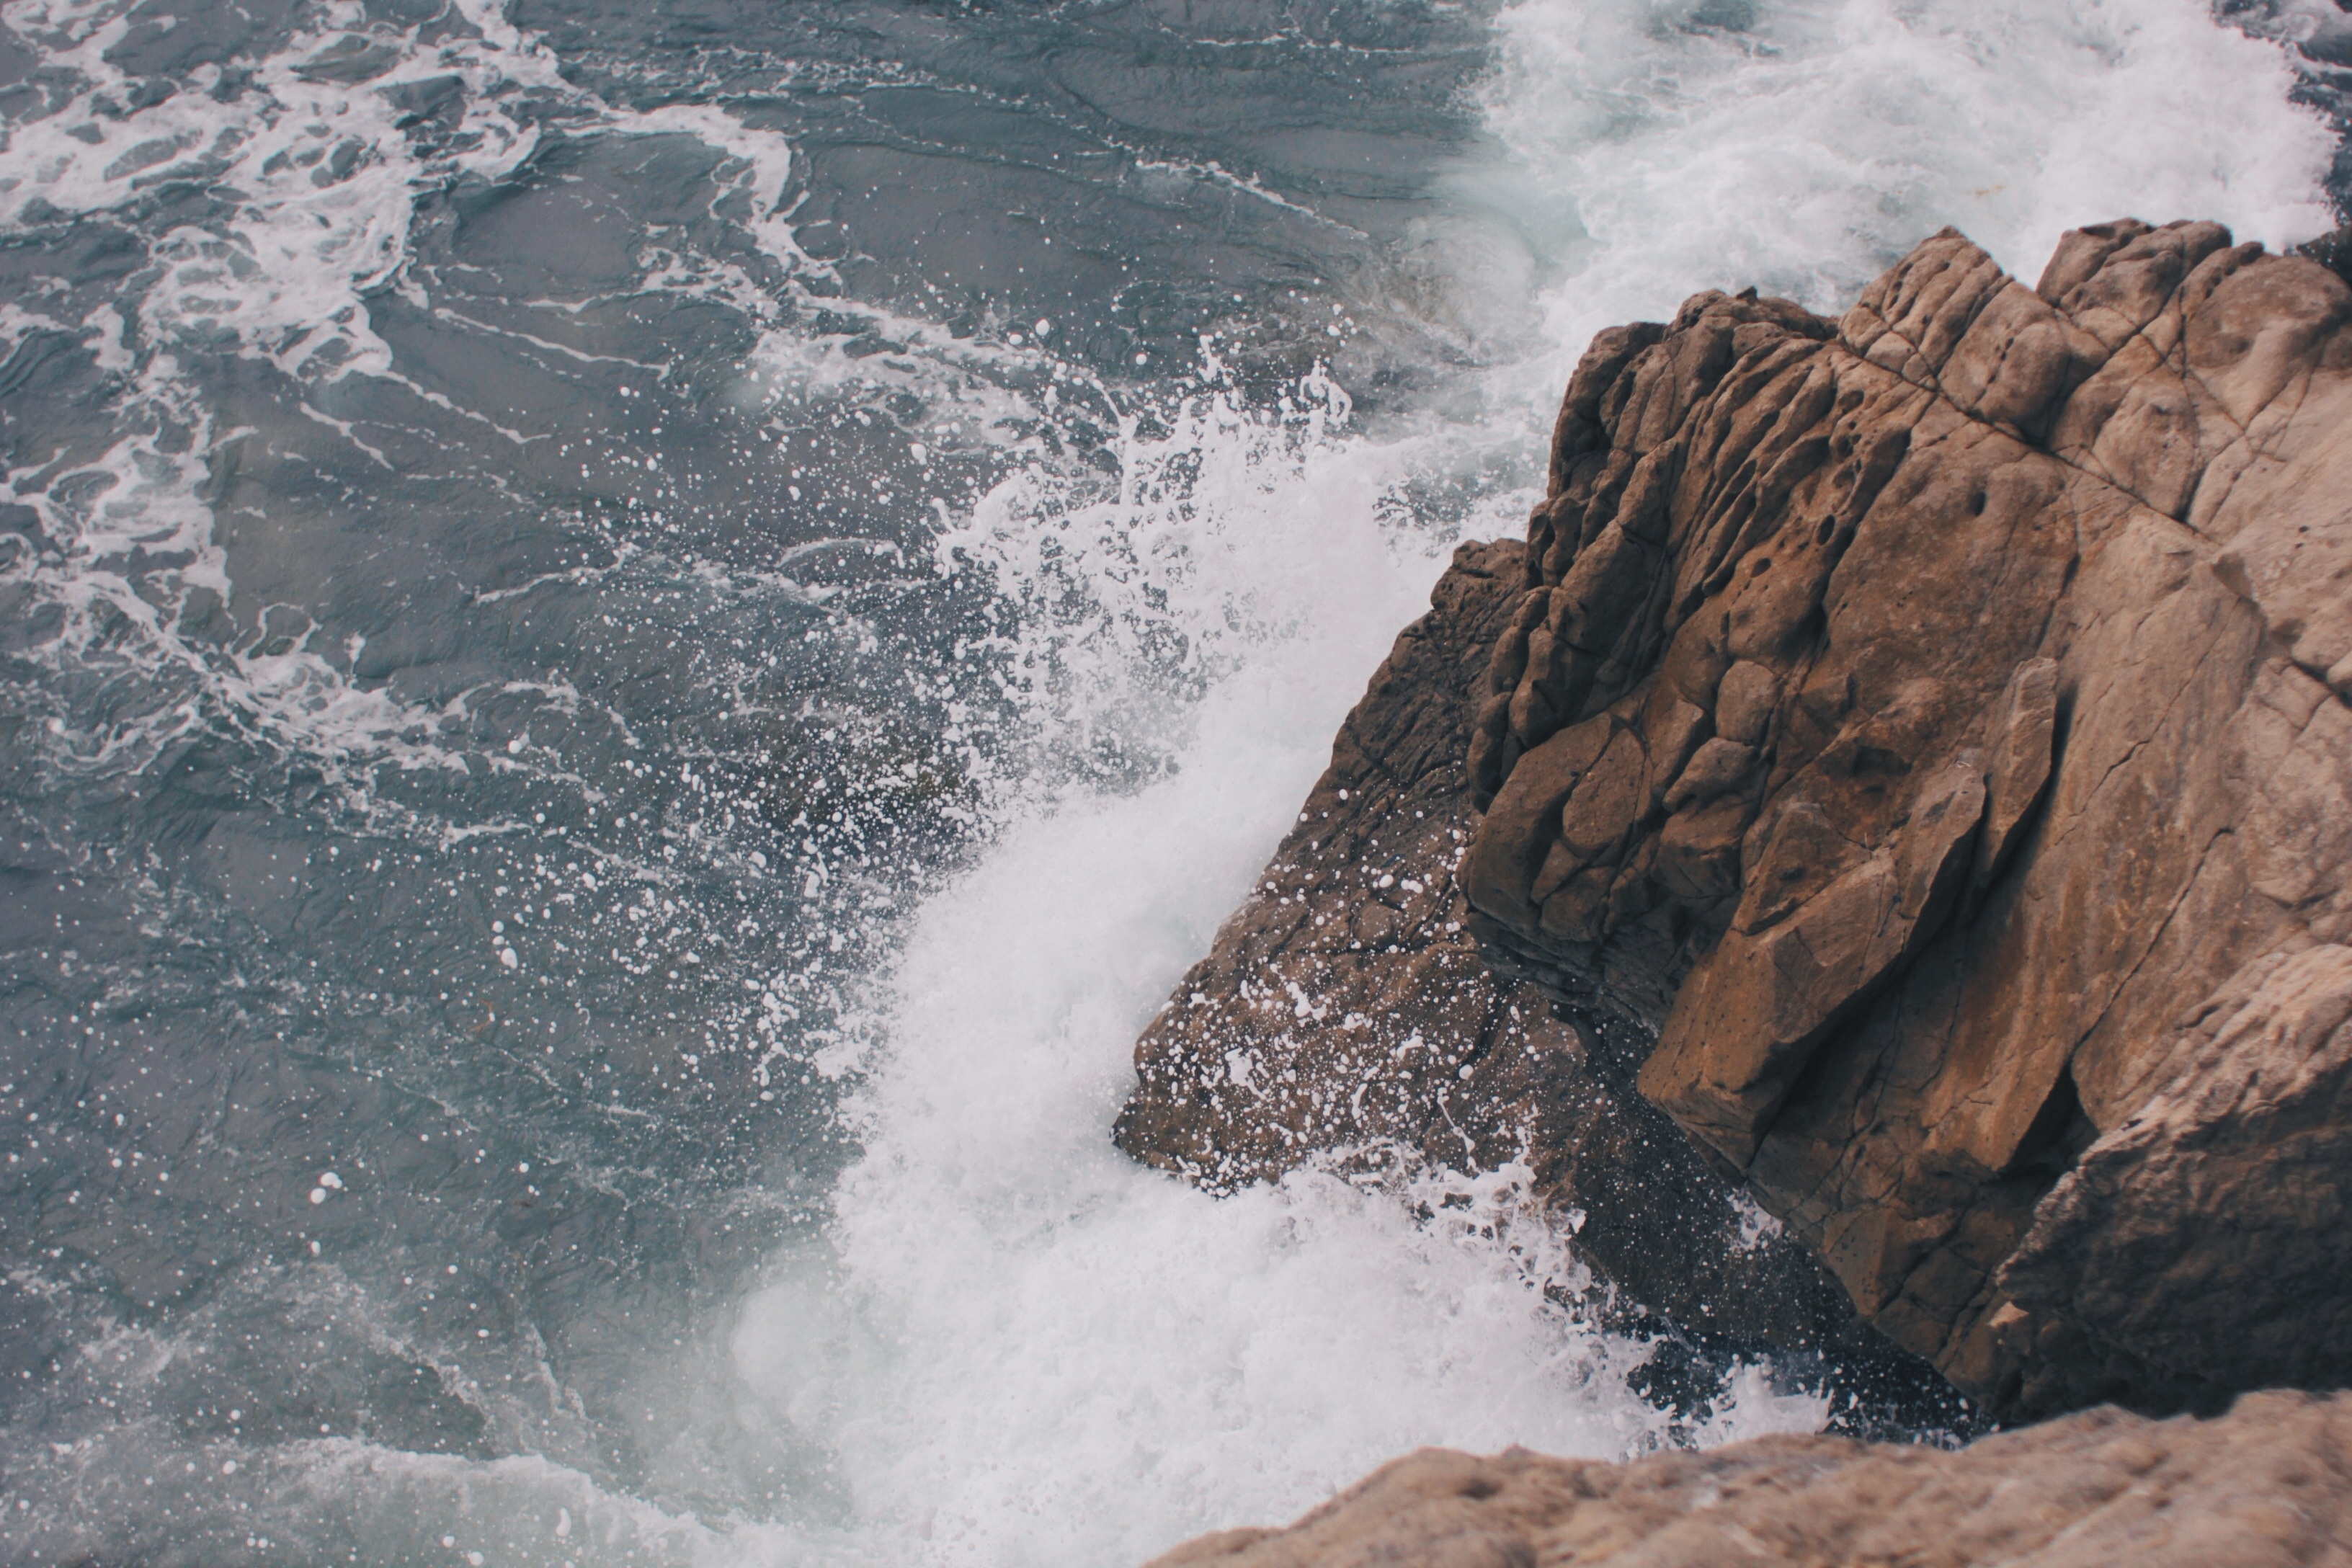
sea, coast, water, rock, ocean, shore, wave, cliff, foam, rapid, terrain, body of water, water feature, cape, geological phenomenon, wind wave